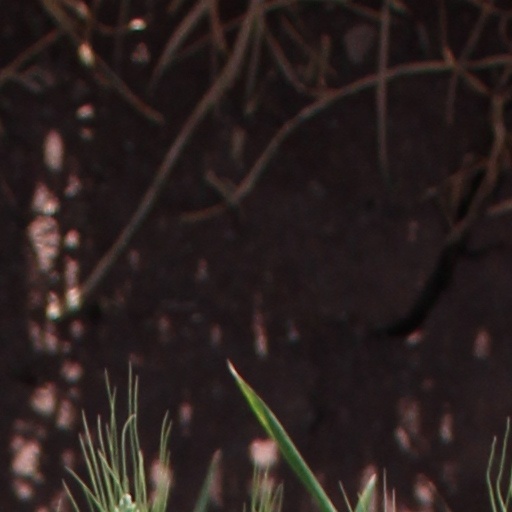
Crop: wheat